Shiawassee River

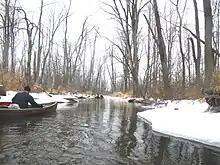
Winter canoeing and kayaking upon the Shiawassee River.

The Shiawassee River Heritage Water Trail complete with mileage markers and kiosks is open for kayakers and canoeists.